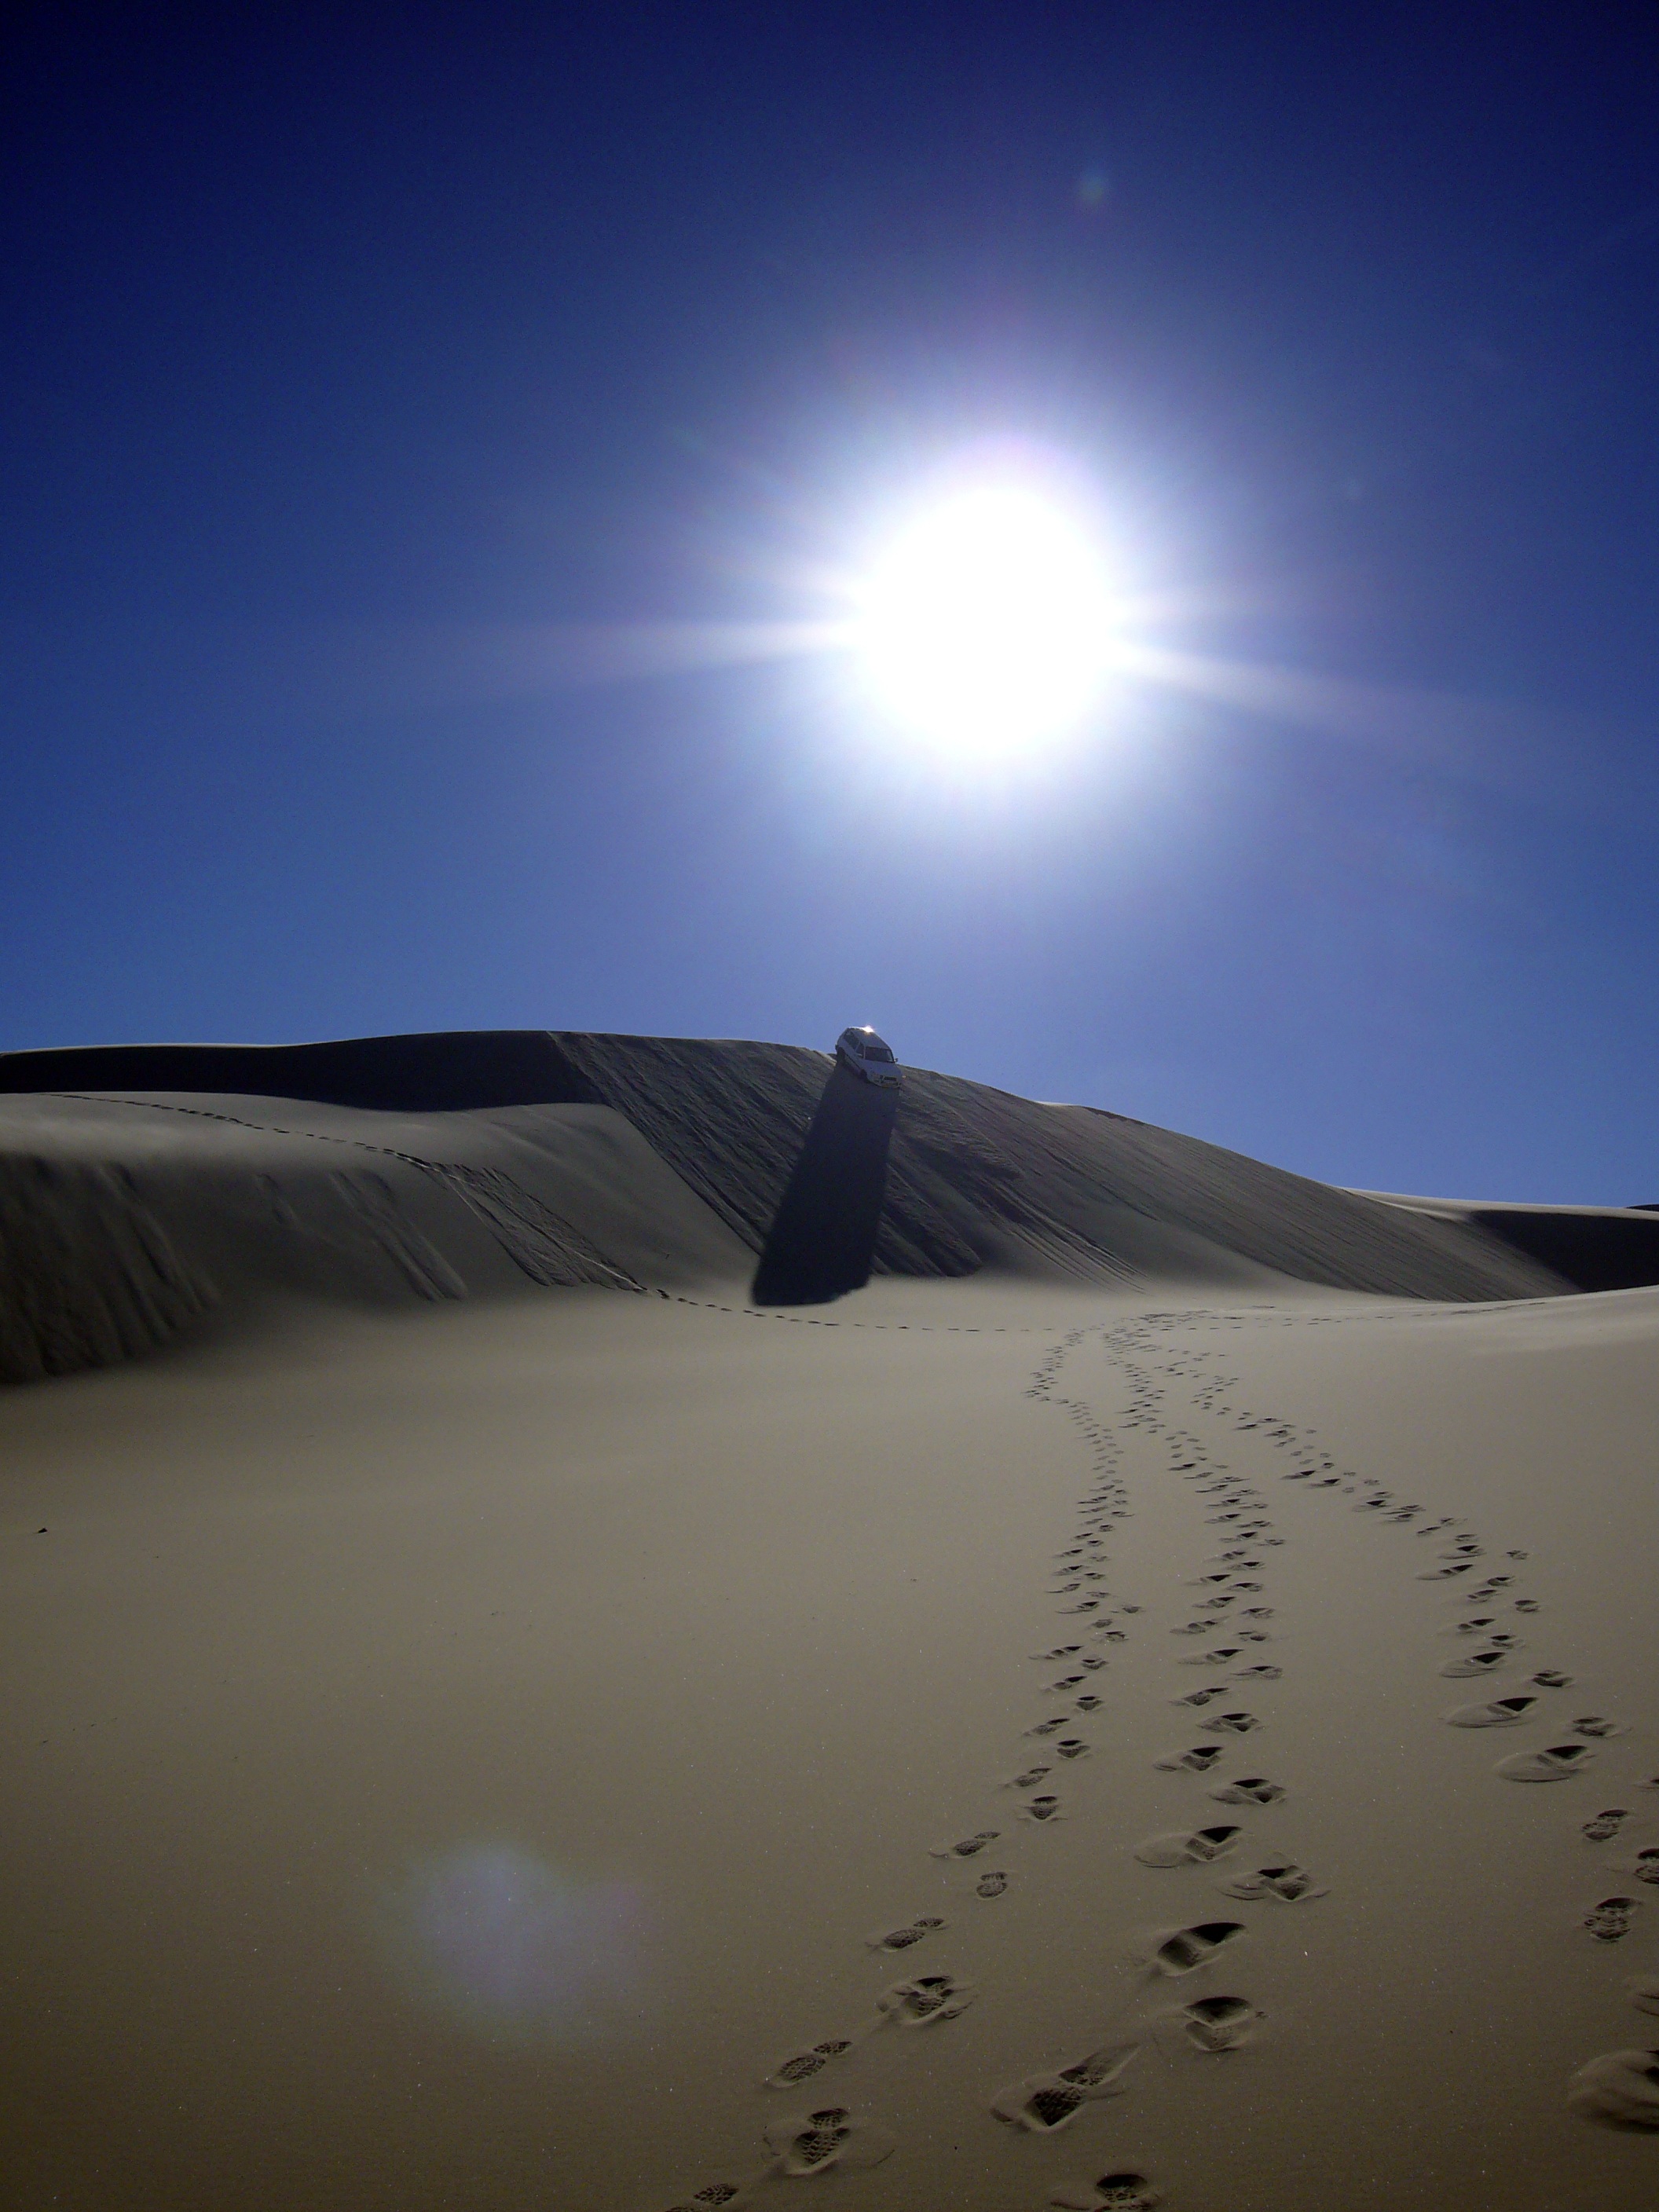
landscape, sea, sand, horizon, sun, sunlight, desert, dune, dawn, atmosphere, dusk, footprints, habitat, back light, landform, natural environment, geographical feature, aeolian landform, atmosphere of earth